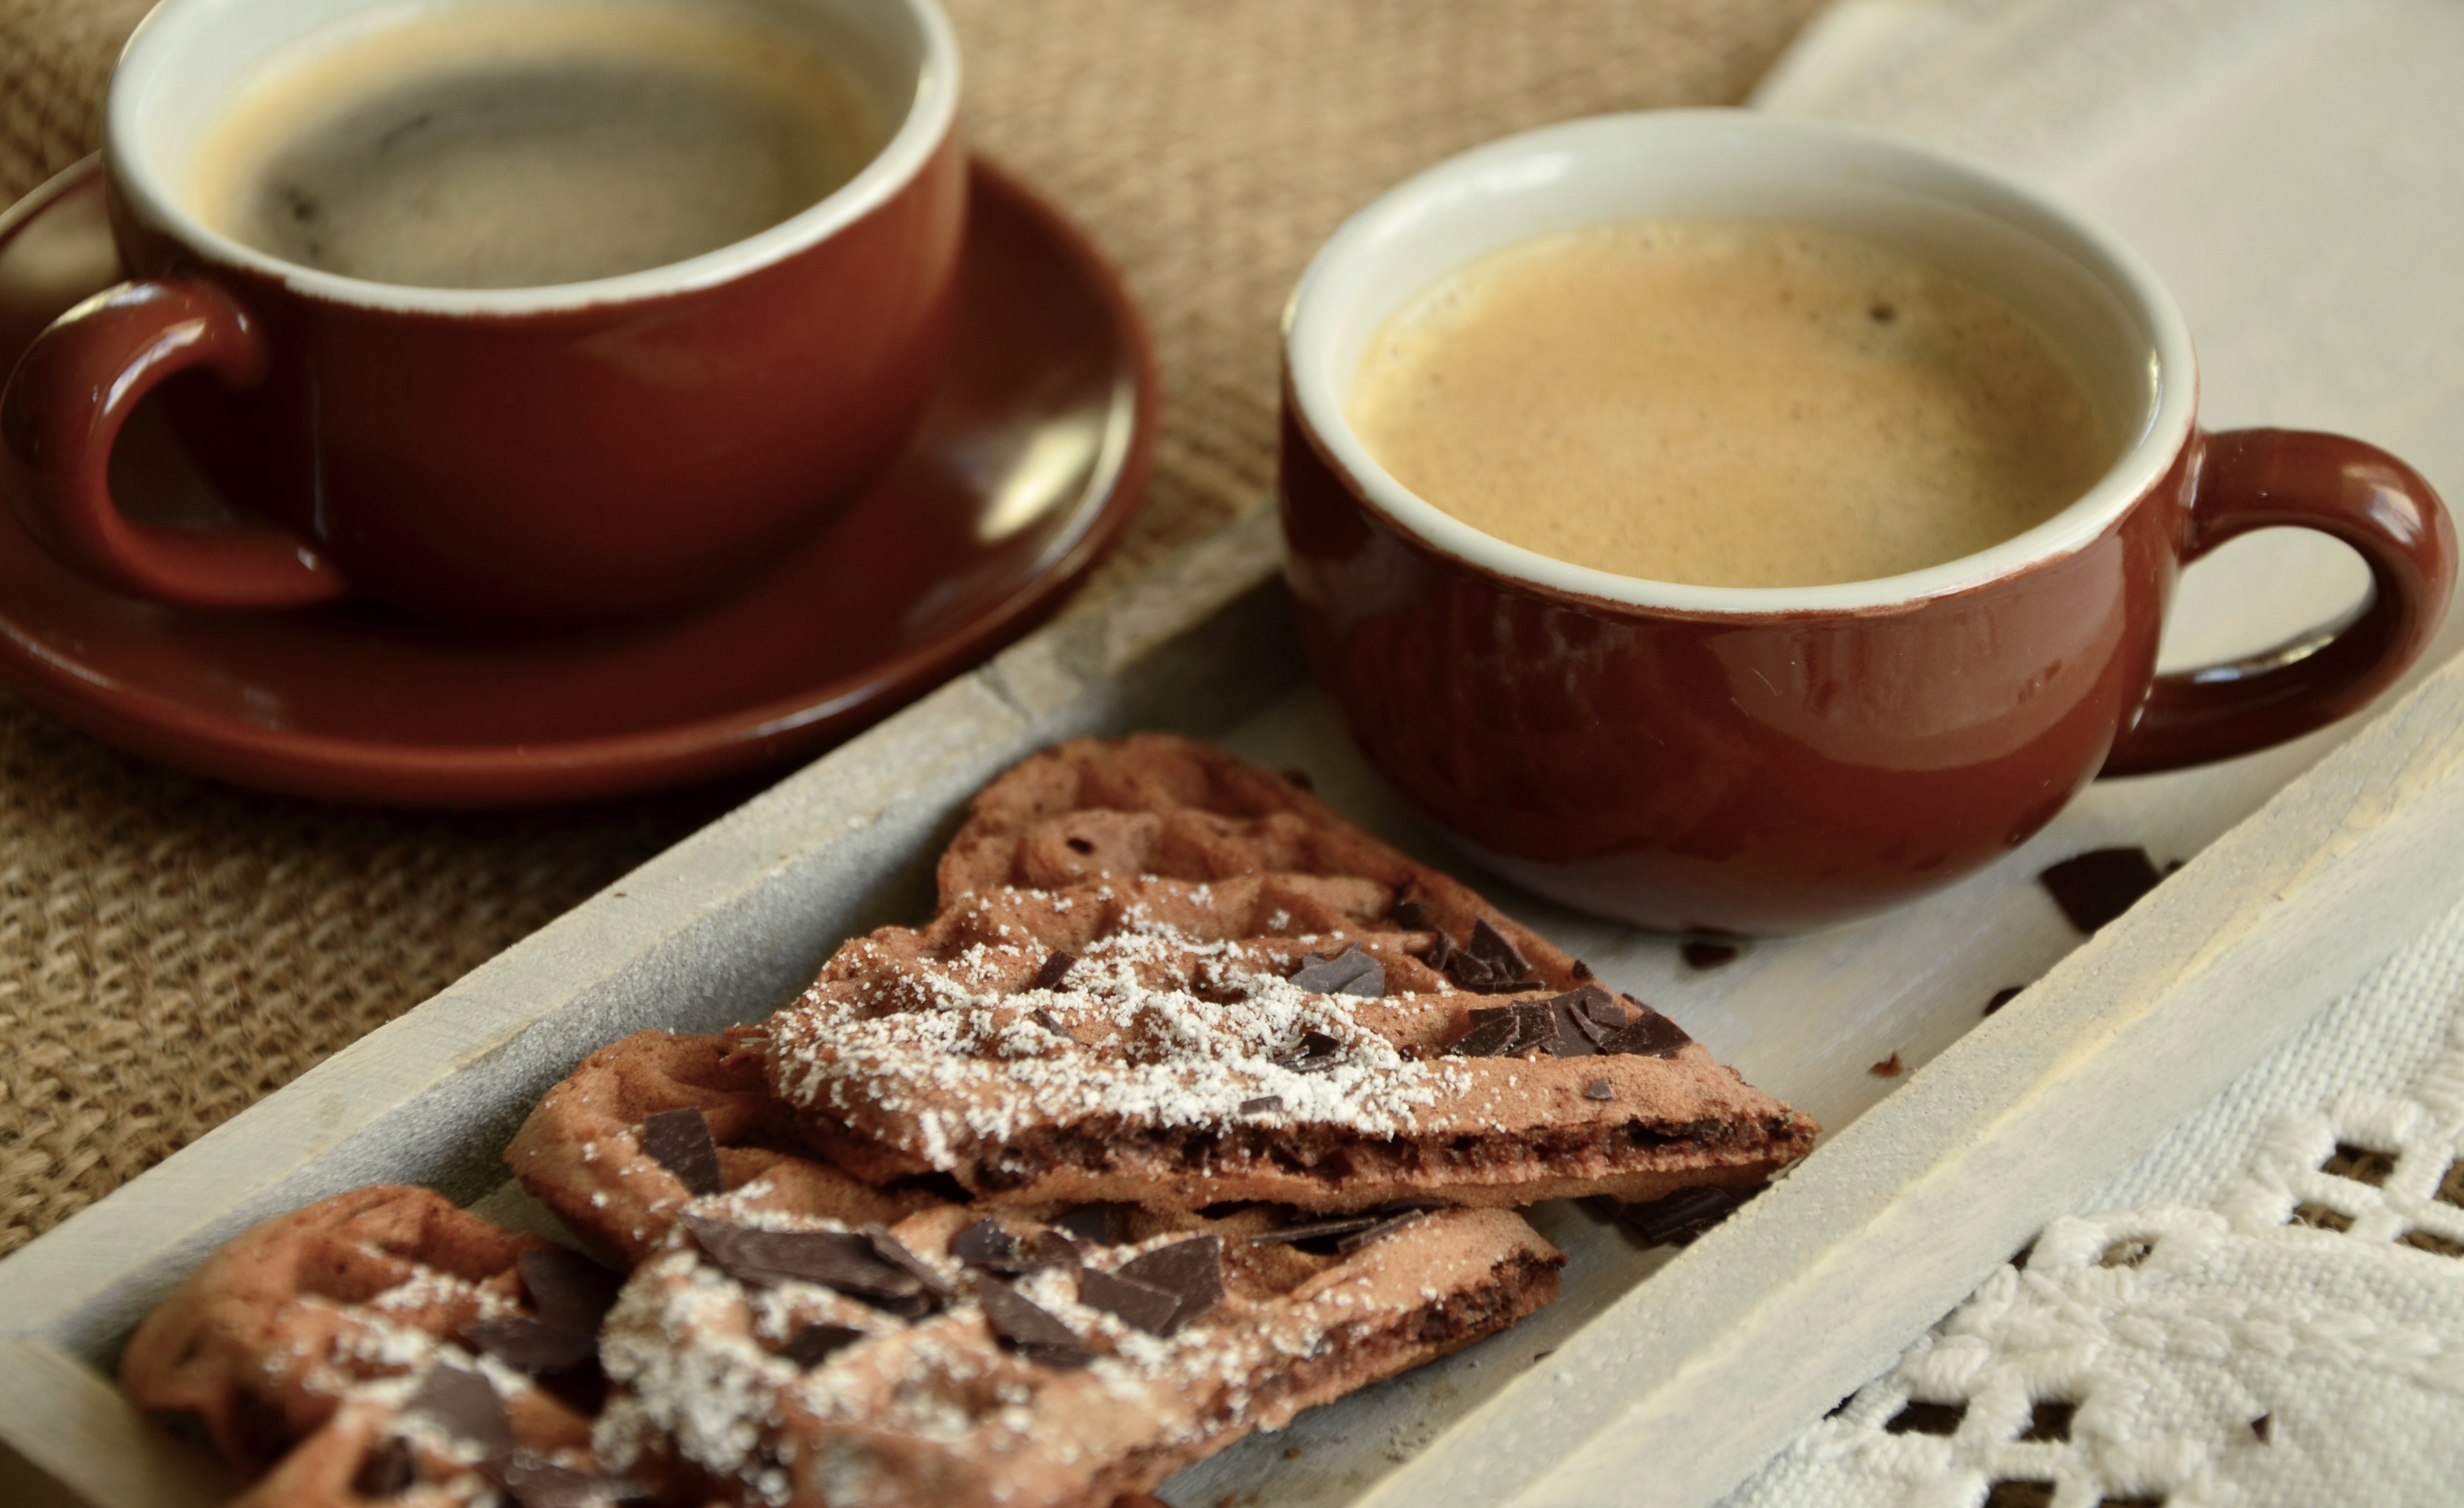
cafe, coffee, sweet, aroma, cup, dish, meal, food, drink, breakfast, baking, dessert, eat, coffee cup, cuisine, delicious, cake, bake, even baked, pastries, cup of coffee, caffeine, waffles, porcelain, benefit from, baked goods, coffee break, flavor, stimulant, sweet food, waffle heart, snack food